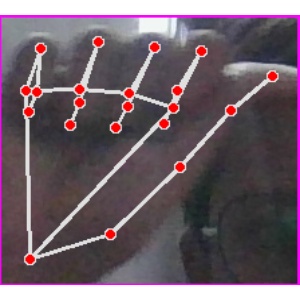
अक्षर: छ